Choesung Pavilion

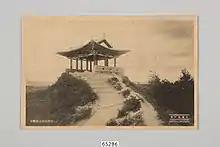
Old postcard view of the Pavilion

The Choesung Pavilion is an historic structure located on Moran Hill in Kyongsang-dong, Chung-guyok, Pyongyang, North Korea. First built in the 6th century, it was rebuilt in 1716. One of the National Treasures of North Korea, it is located at the highest point of the hill, 95 meters above ground. The pavilion is bounded on the south and west by rounded, low summits separated by three valleys. It offers views of the many species of trees growing on the hill, including pine, fir, Korean pine, trifoliate pine, linden and poplar. One can seasonally also observe over 70 species of birds from the location.